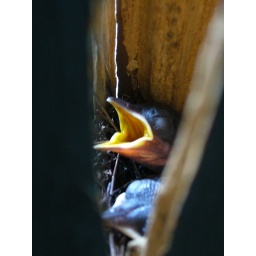
baby bird in the hole of my house